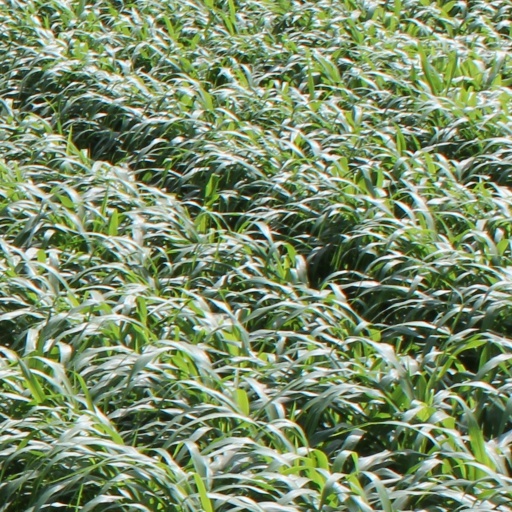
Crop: sorghum